David Q. Eggleston

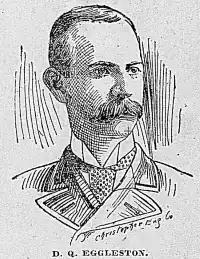
Drawing of Eggleston, Richmond Dispatch c. 1901

David Quin Eggleston (June 10, 1857 – October 17, 1909) was an American politician who served as a member of the Virginia Senate and as Secretary of the Commonwealth of Virginia.